Skyscraper design and construction

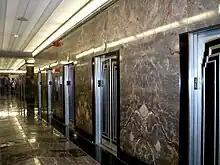

The invention of the elevator was a precondition for the invention of skyscrapers, given that most people would not (or could not) climb more than a few flights of stairs at a time. The elevators in a skyscraper are not simply a necessary utility like running water and electricity, but are in fact closely related to the design of the whole structure. A taller building requires more elevators to service the additional floors, but the elevator shafts consume valuable floor space. If the service core (which contains the elevator shafts) becomes too big, it can reduce the profitability of the building. Architects must therefore balance the value gained by adding height against the value lost to the expanding service core. Many tall buildings use elevators in a non-standard configuration to reduce their footprint. Buildings such as the former World Trade Center's Twin Towers and Chicago's John Hancock Center use sky lobbies, where express elevators take passengers to upper floors which serve as the base for local elevators. This allows architects and engineers to place elevator shafts on top of each other, saving space. Sky lobbies and express elevators take up a significant amount of space and add to the amount of time spent commuting between floors. Other buildings such as the Petronas Towers use double-deck elevators allowing more people to fit in a single elevator and reaching two floors at every stop. It is possible to use even more than two levels on an elevator although this has yet to be tried. The main problem with double-deck elevators is that they cause all elevator occupants to stop when only people on one level need to get off at a given floor.